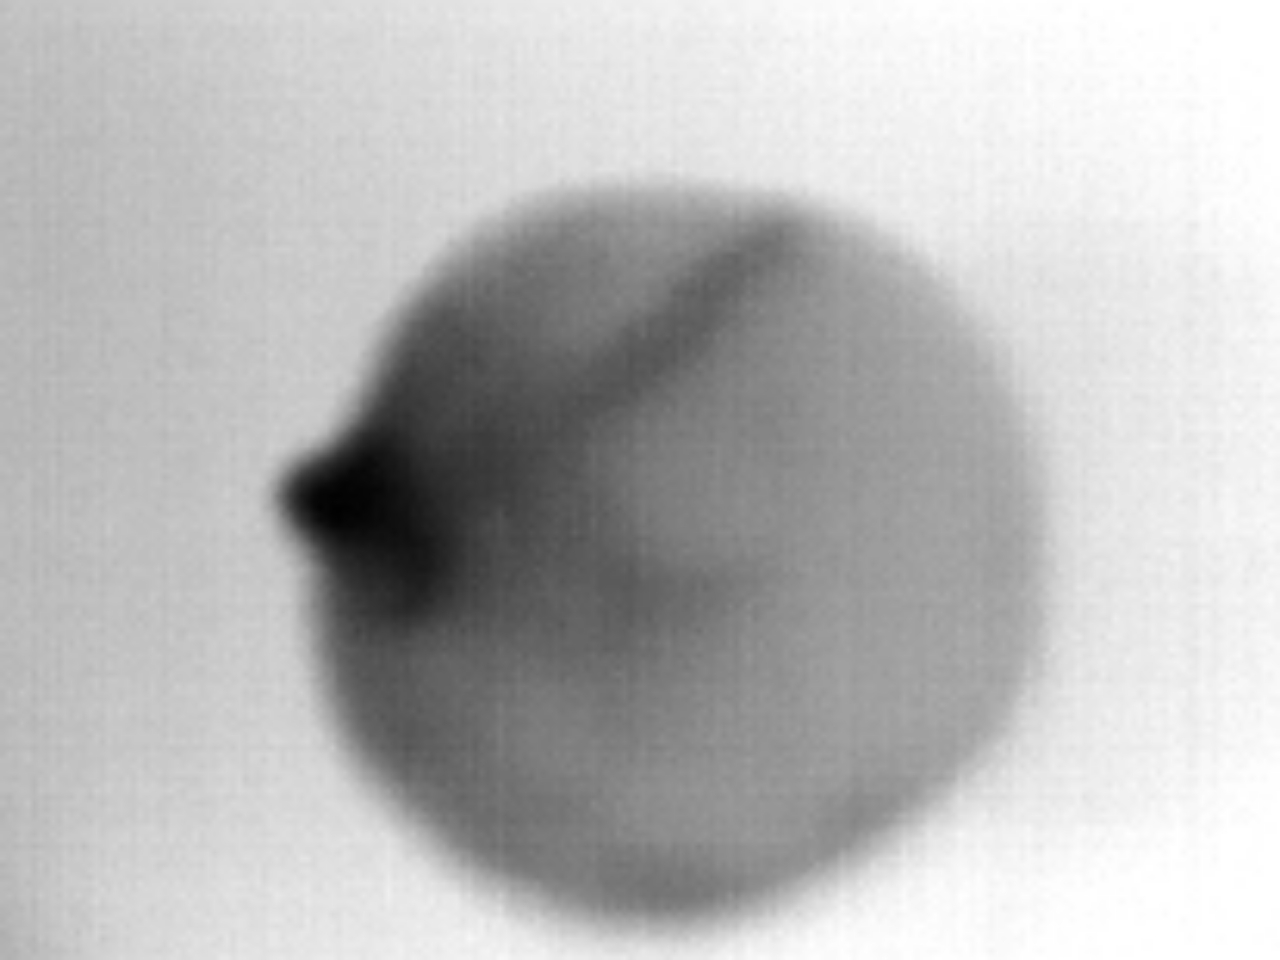
Label: Major Defect